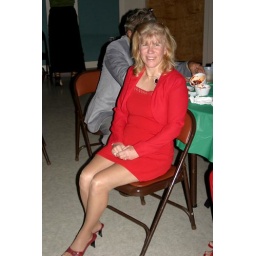
Janie just looks good sitting there looking good in her red dress.